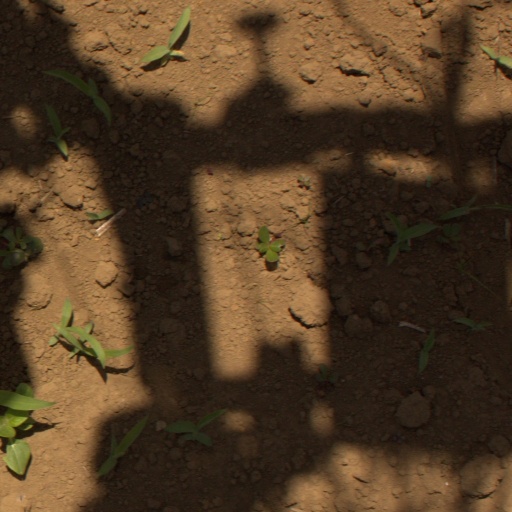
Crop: Jerusalem artichoke